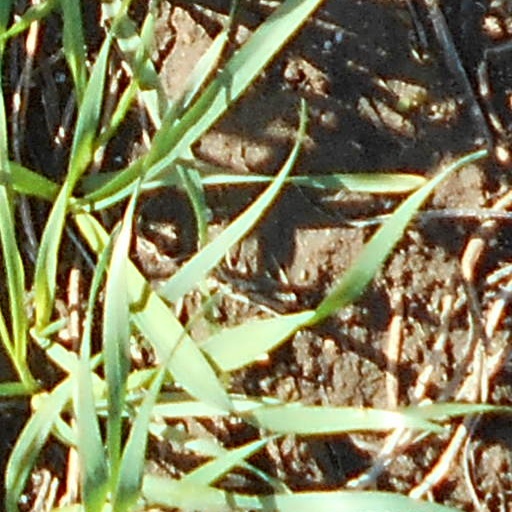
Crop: wheat